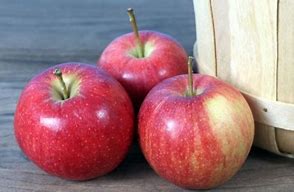
Label: apple